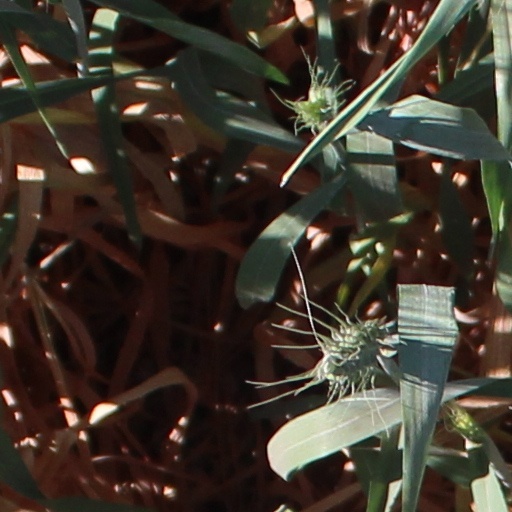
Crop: wheat